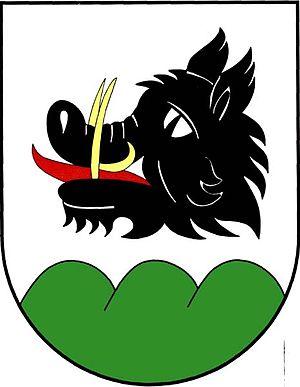
Vísky est une commune du district de Rokycany, dans la région de Plzeň, en République tchèque. Sa population s'élevait à 48 habitants en 2018.